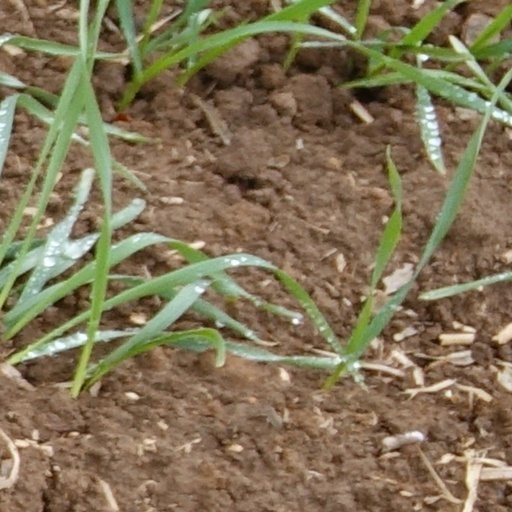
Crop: wheat